Diving rebreather

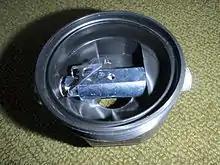
Internal view of a constant mass flow orifice and automatic diluent valve from a Draeger Ray semi-closed rebreather

This has a similar function to an open circuit demand valve., and in many cases uses the mechanism from a commonly available open circuit demand valve. It adds gas to the circuit if the volume in the circuit is too low. The mechanism is either operated by a dedicated diaphragm like in a scuba second stage, or may be operated by the top of a bellows type counterlung reaching the bottom of its travel.